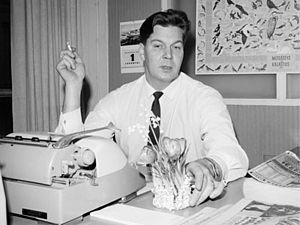
Mauri Sariola est un écrivain finlandais de roman policier.